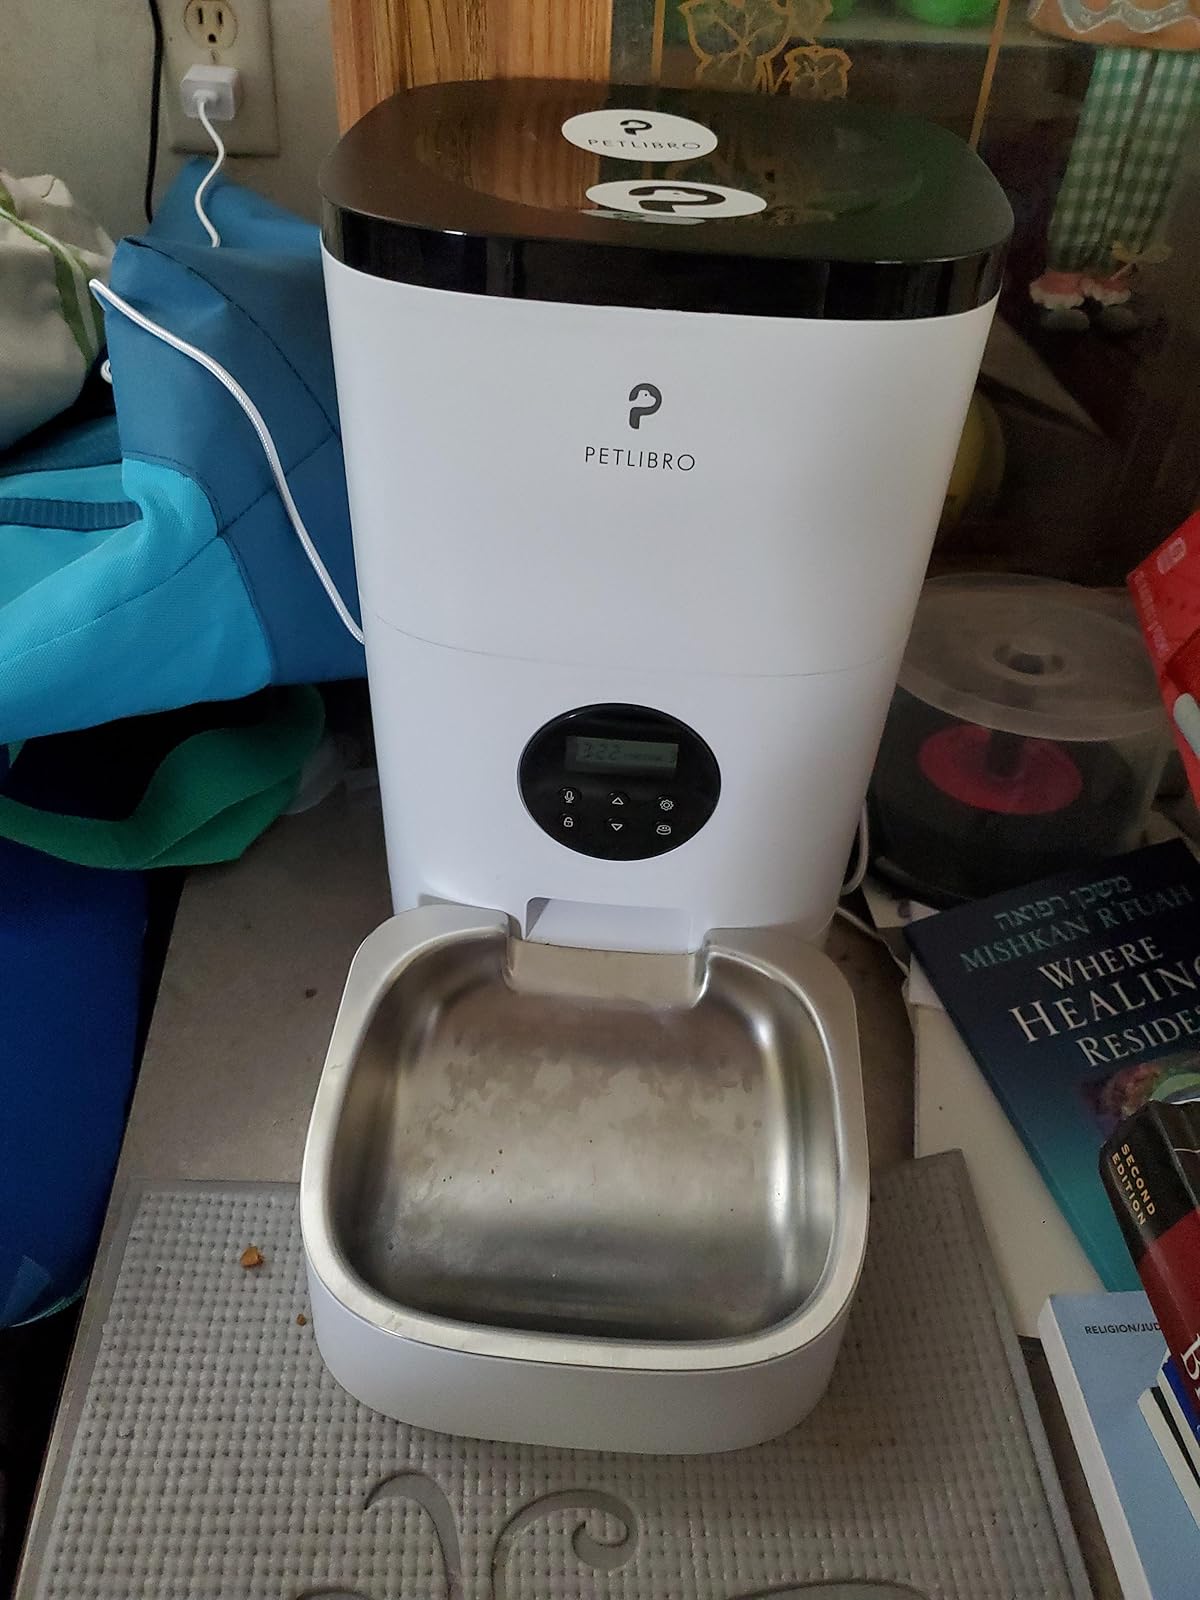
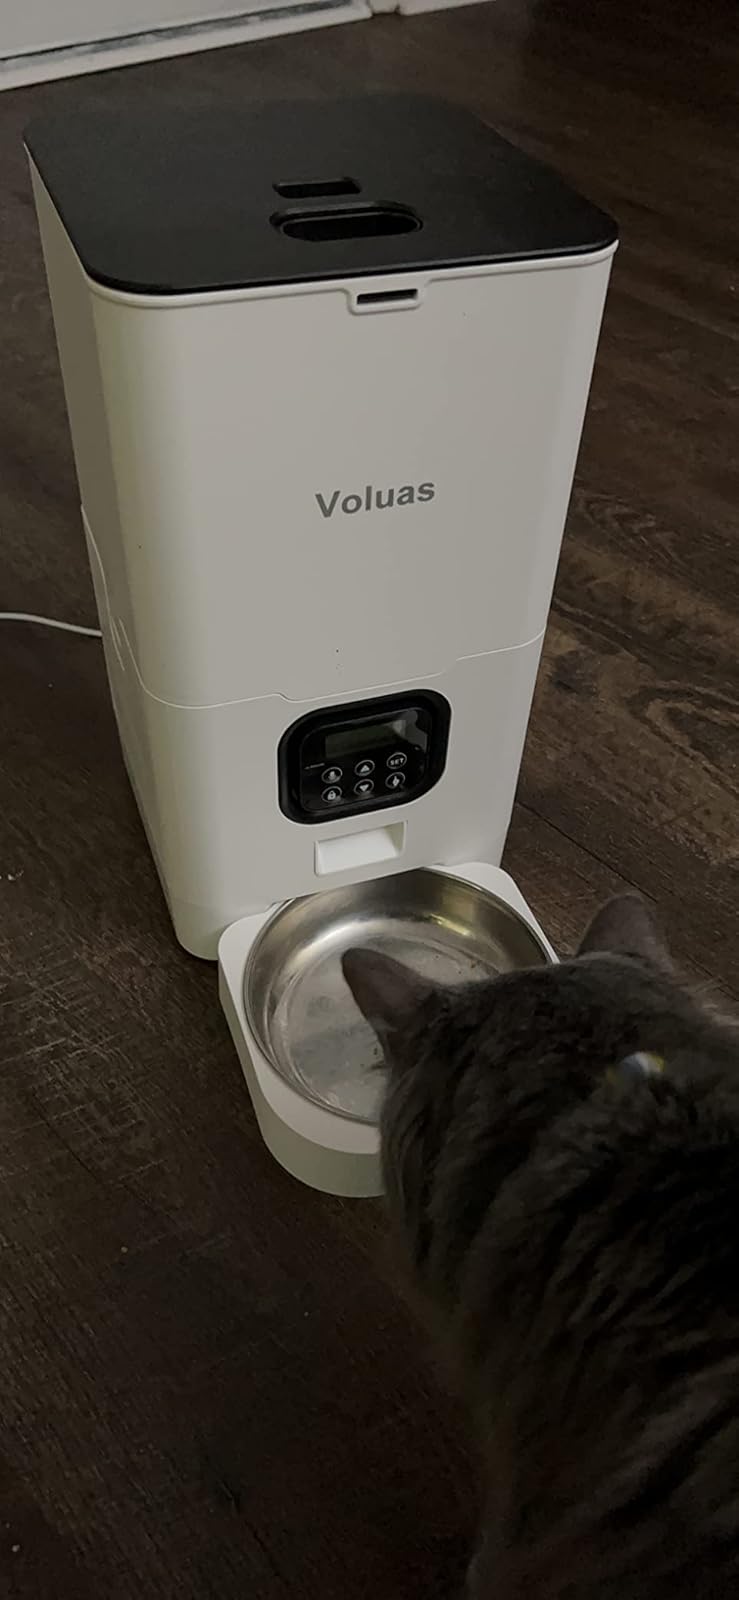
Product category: items_feeder
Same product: no